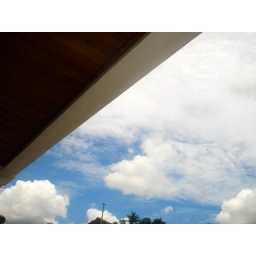
The white clouds float in the whole sky,what freedom!